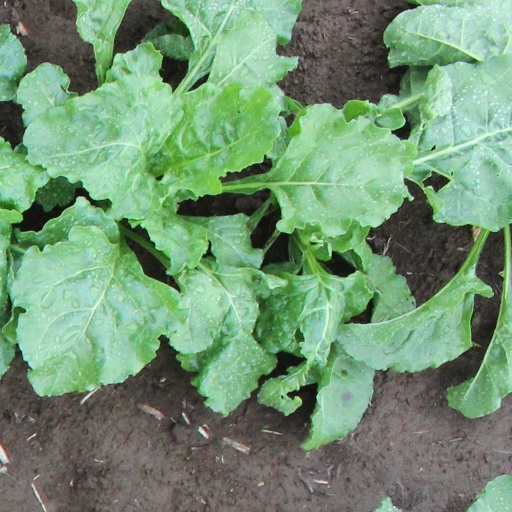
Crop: sugar beet